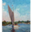
Label: ship